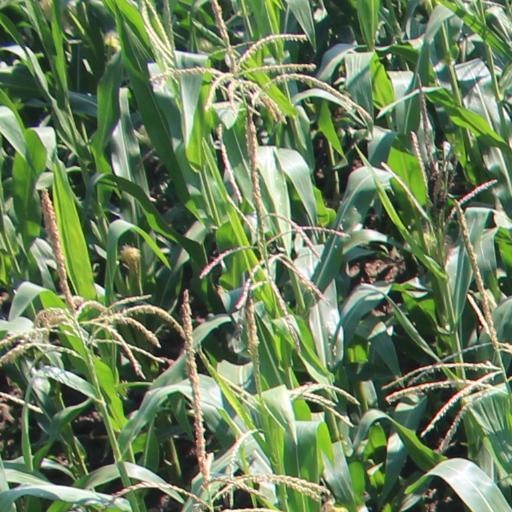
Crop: maize; corn